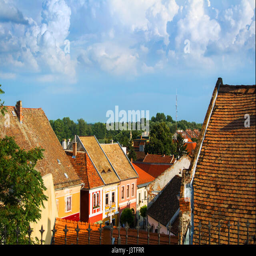
a view over the roofs